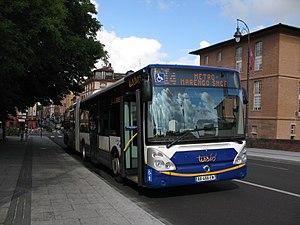
Irisbus Citélis 18 de Tisséo sur le Pont-Neuf à Toulouse (Haute-Garonne, France).
Le métro de Toulouse est un réseau de transport en commun, en site propre, desservant la ville française de Toulouse, dans le département de la Haute-Garonne. Il utilise la technologie du véhicule automatique léger, véhicule sur pneumatiques développé par Matra Transports. En 1993, il est d'ailleurs le deuxième réseau de VAL ouvert dans le monde, après le métro de Lille Métropole.